Giannitsa

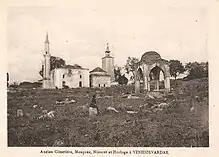

Though there was probably a pre-existing Byzantine castle in the vicinity, the importance of the city of Giannitsa begins with its foundation by Gazi Evrenos . Giannitsa became the base of the ghazi followers of Evrenos who took Macedonia and later Albania. The city (known as Vardar Yenicesi or Yenice-i Vardar under the Ottomans) was an important Ottoman cultural center and sacred area in the 15th and 16th centuries. Starting in the mid-15th century, Giannitsa became a center of literature and the arts. Under Ahmet Bey, a descendant of Gazi Evrenos, many mosques, schools, workhouses and charitable projects were founded. In 1519 (Hijri 925), its population consisted of 793 Muslim, 25 Christian and 24 Jewish households and it was a zeamet of Mevlana Ahmet Çelebi.